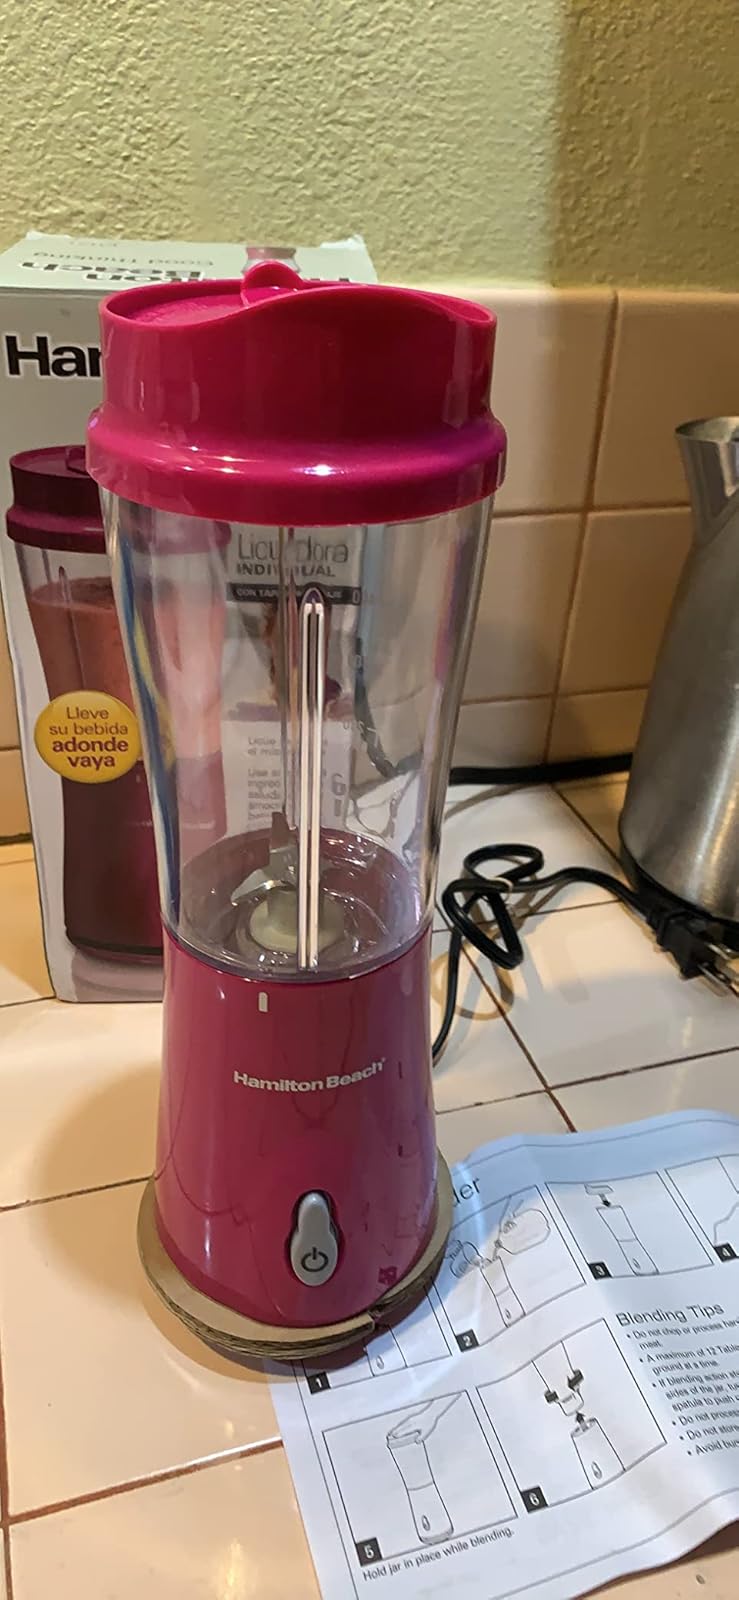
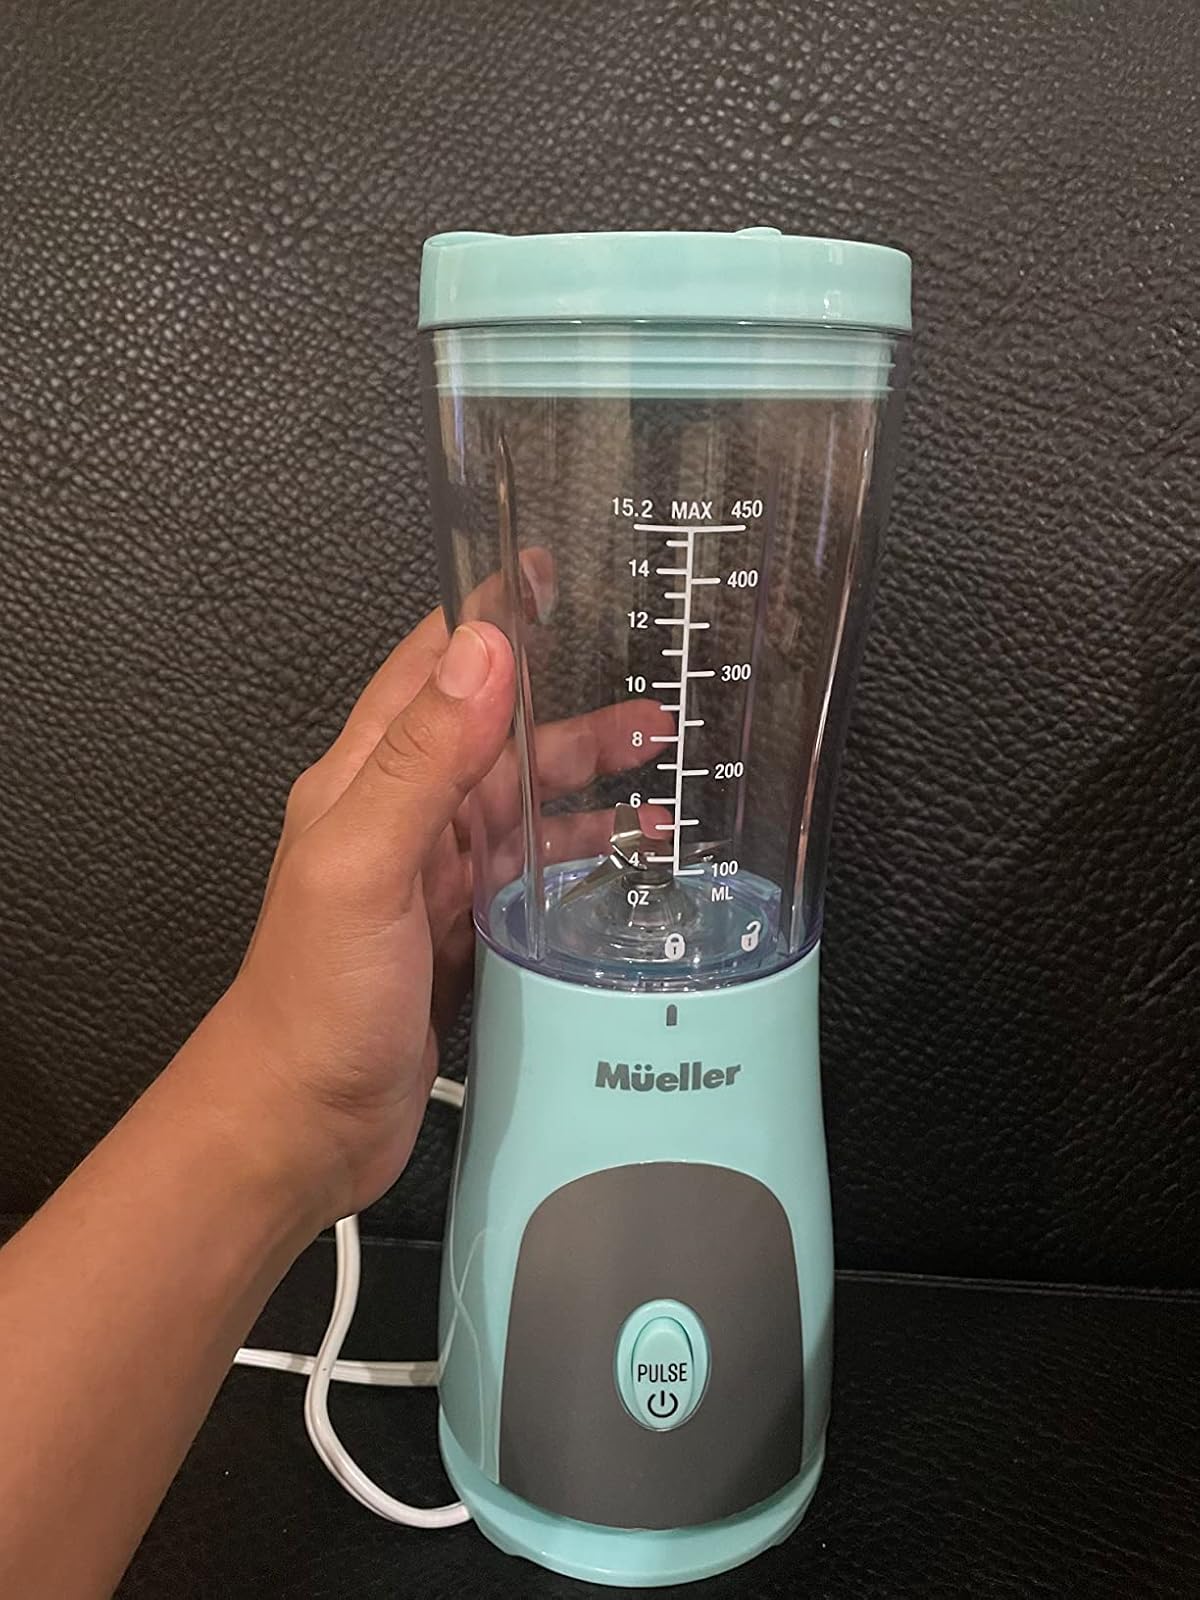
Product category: items_blender
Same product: no